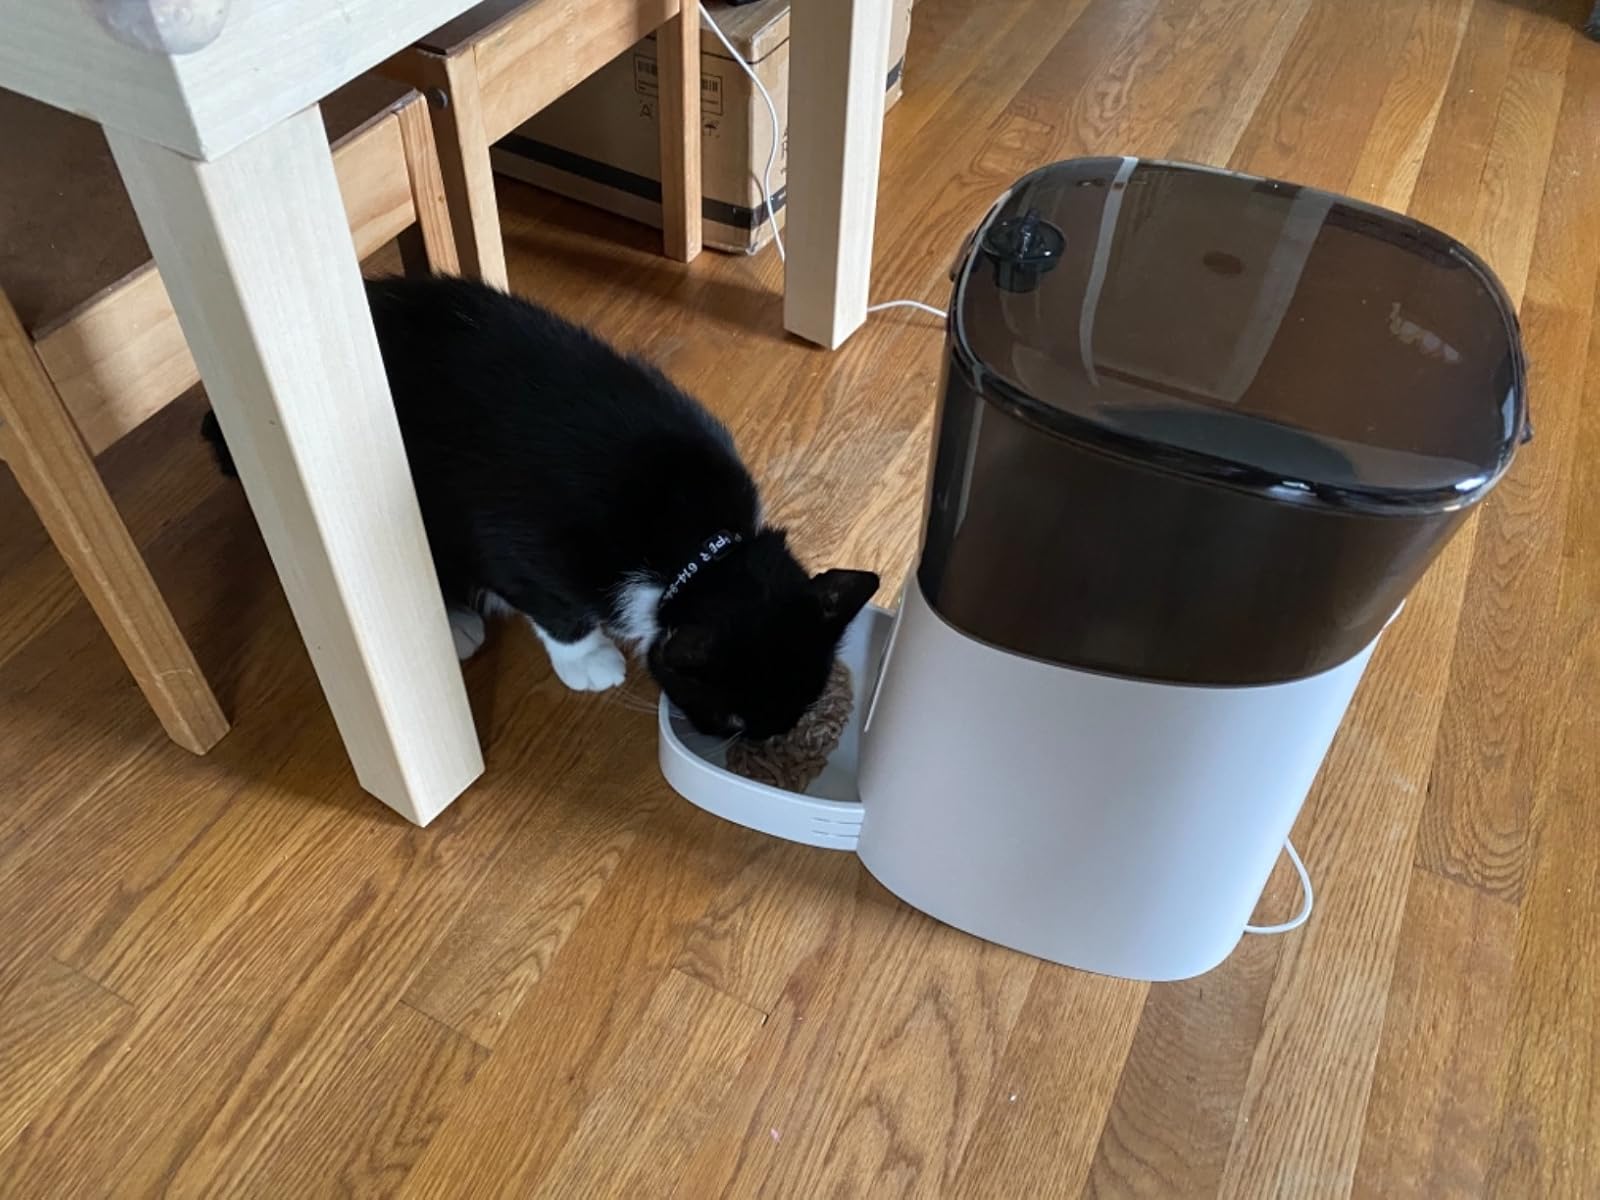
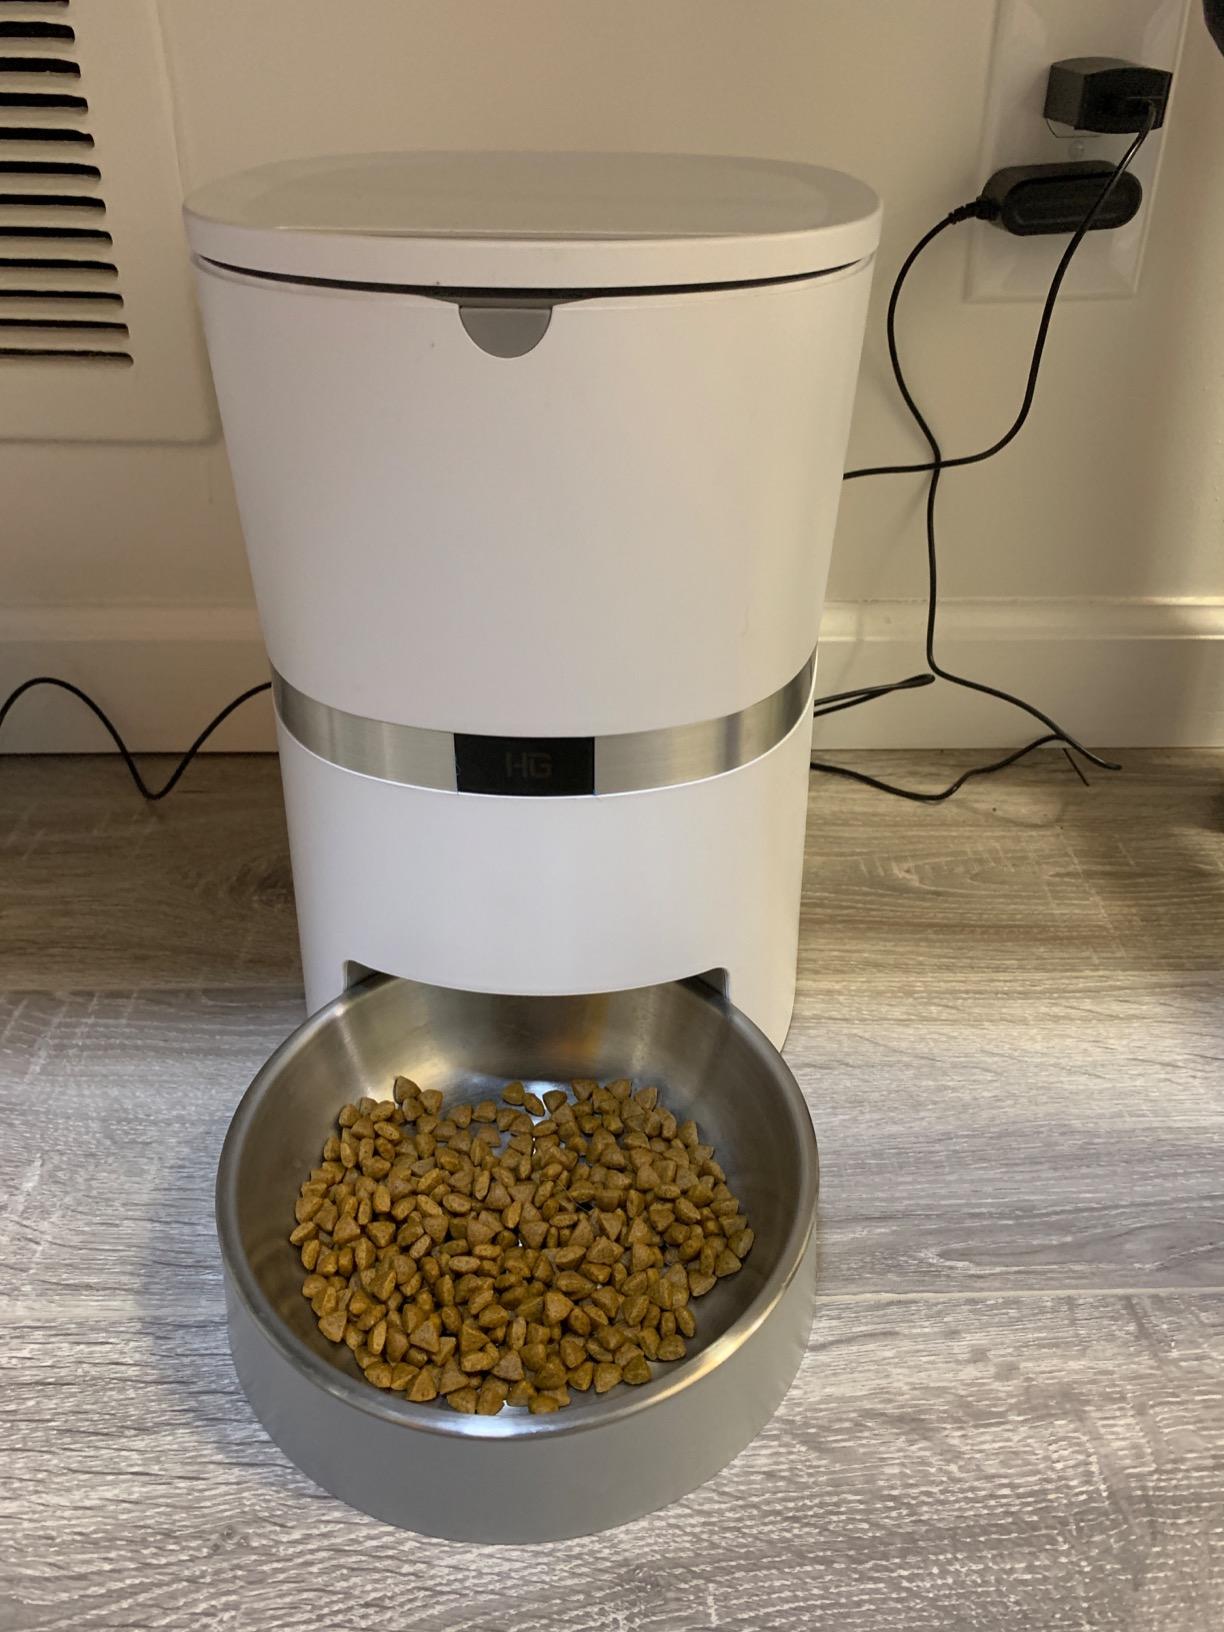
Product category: items_feeder
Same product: no